Answer in natural language. Considering the relative positions, is blue rectangle wall decor above or below white rectangular dining table? Choose between the following options: above or below
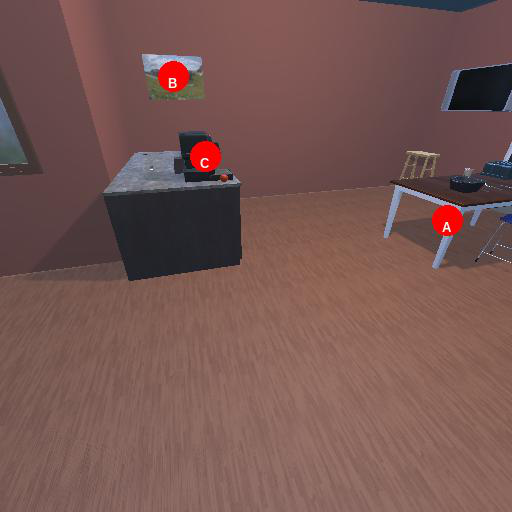
<answer>above</answer>